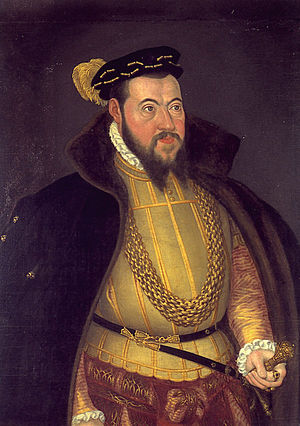
Wolfgang af Pfalz-Zweibrücken
Wolfgang af Pfalz-Zweibrücken, var pfalzgreve og hertug af Pfalz-Zweibrücken fra 1532. I 1557 blev han også hertug af Pfalz-Neuburg.